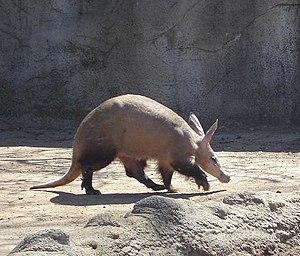
Les Mammifères sont une classe d'animaux vertébrés qui ont pour caractéristique principale que les représentants femelles allaitent leurs juvéniles à partir d'une sécrétion cutanéo-glandulaire spécialisée appelée lait. Leur aire de répartition est planétaire, ils ont conquis une grande partie des niches écologiques de la macrofaune et demeurent un des taxons dominants depuis l'Éocène.
L'Oryctérope du Cap, parfois appelé cochon de terre par traduction de son nom en afrikaans erdvark est un mammifère essentiellement termitivore d'Afrique, qui joue un rôle écologique important en contrôlant l'extension des populations de termites. Il ne s'agit toutefois pas d'un fourmilier, ces derniers appartenant au super-ordre des xénarthres.